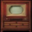
Label: television